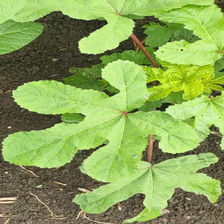
Weed species: Little_Mallow(Malva parviflora)